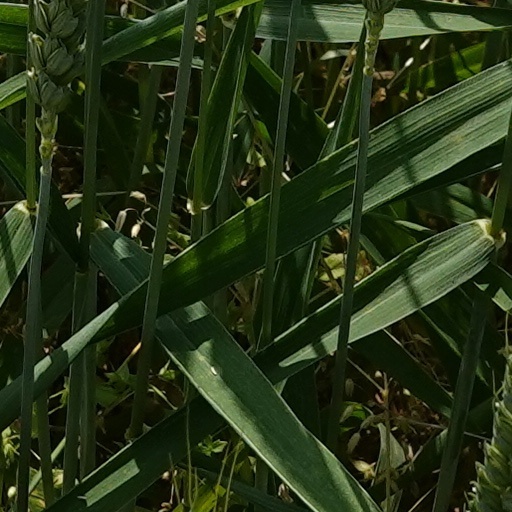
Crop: wheat